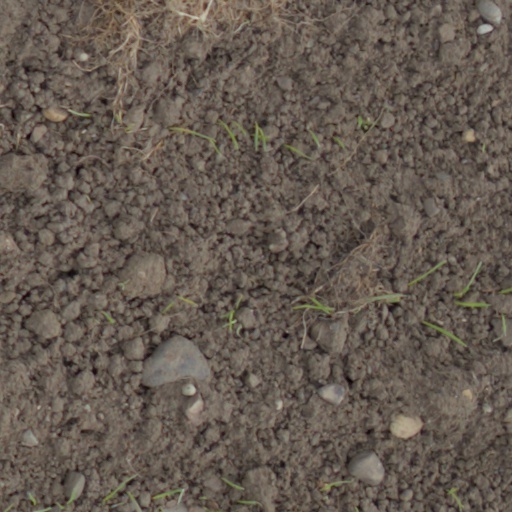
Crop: wheat